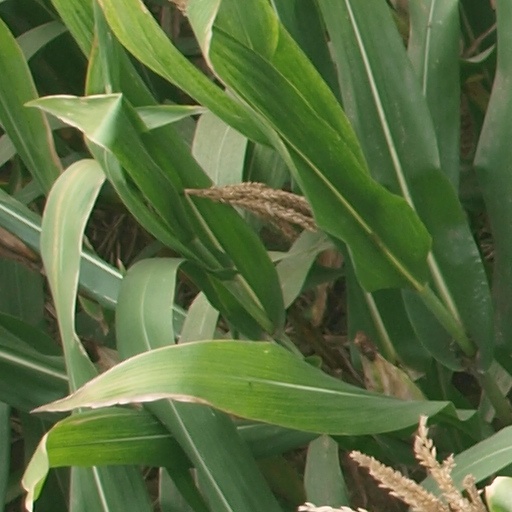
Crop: maize; corn